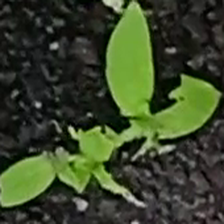
Weed species: Kena_(Commplina_benghalensio)